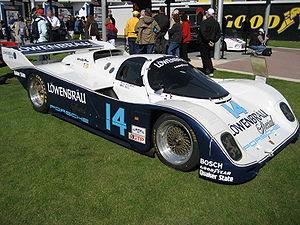
La Porsche 962 fut conçue en 1984 pour permettre à la marque allemande Porsche de participer au championnat américain IMSA GTP.
Les 24 Heures de Daytona sont une course d'endurance de voitures de sport qui se tient chaque année depuis 1962 à Daytona Beach en Floride sur le Daytona International Speedway.
Al Holbert est un pilote automobile américain né le 11 novembre 1946 à Abington en Pennsylvanie et mort le 30 septembre 1988 dans un accident d'avion près de Columbus en sauvant plusieurs habitations à 41 ans.